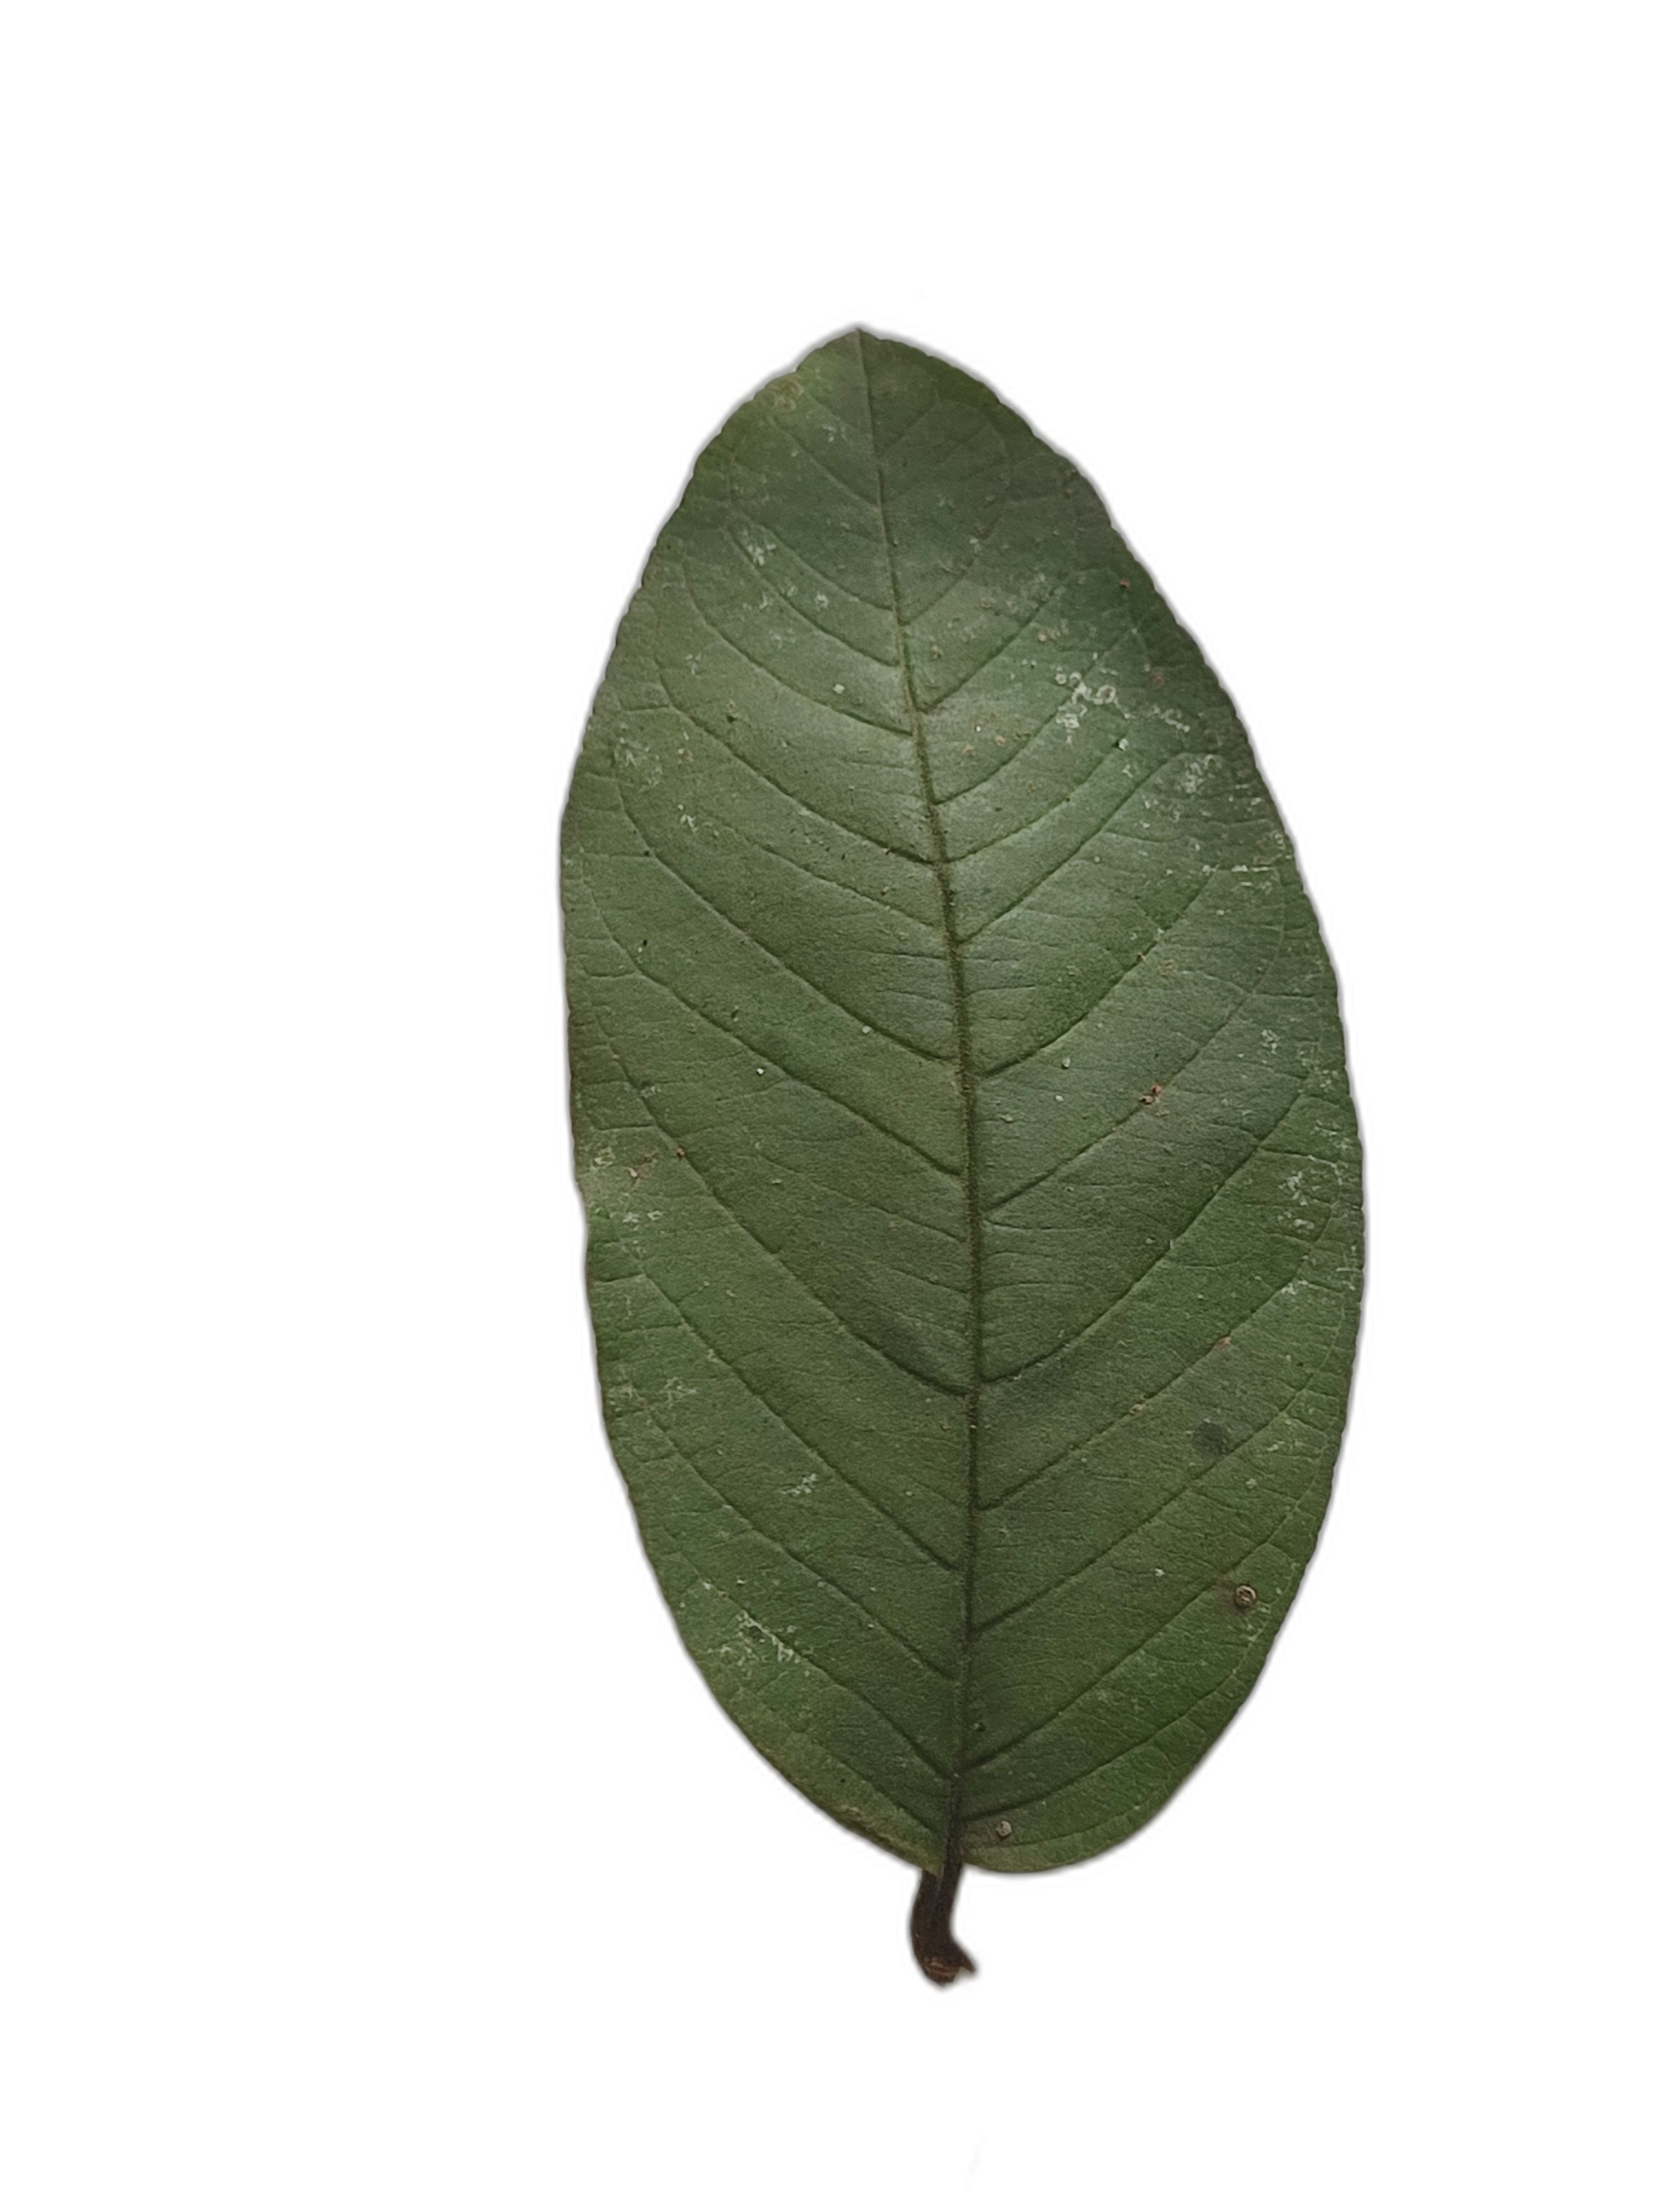
Plant part: leaf
Disease: Healthy